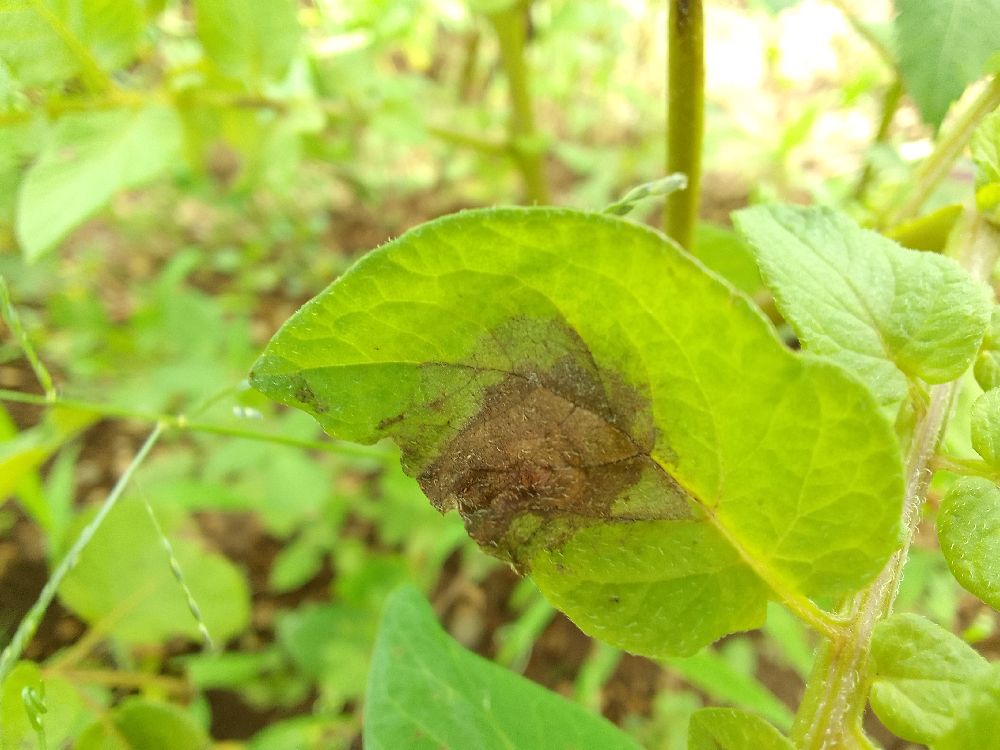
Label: Late blight